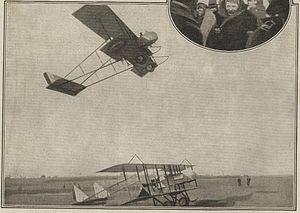
Deux Farman MF11 s'envolant de Boudros vers Lemnos, front de Macédoine en mars 1916. Le général Bauman en médaillon.
Lemnos ou Límnos est une île grecque du nord-est de la mer Égée, située entre la péninsule du mont Athos à l'ouest, les îles de Thasos et Samothrace au nord, la Turquie à l'est, Lesbos au sud-est, Ágios Efstrátios et les Sporades au sud-ouest. Elle forme un dème et un district régional de la périphérie d'Égée-Septentrionale. Avant la réforme Kallikratis, elle était rattachée au nome de Lesbos.
Farman MF.11 est un avion de reconnaissance français monomoteur conçu par Maurice Farman en 1914 mis en service au début de la Première Guerre mondiale.Il a également œuvré comme bombardier. Il est le successeur du Farman MF.7, mis en service en 1913.